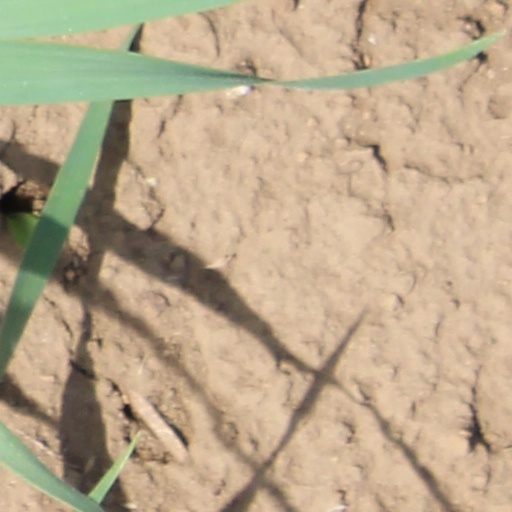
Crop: wheat